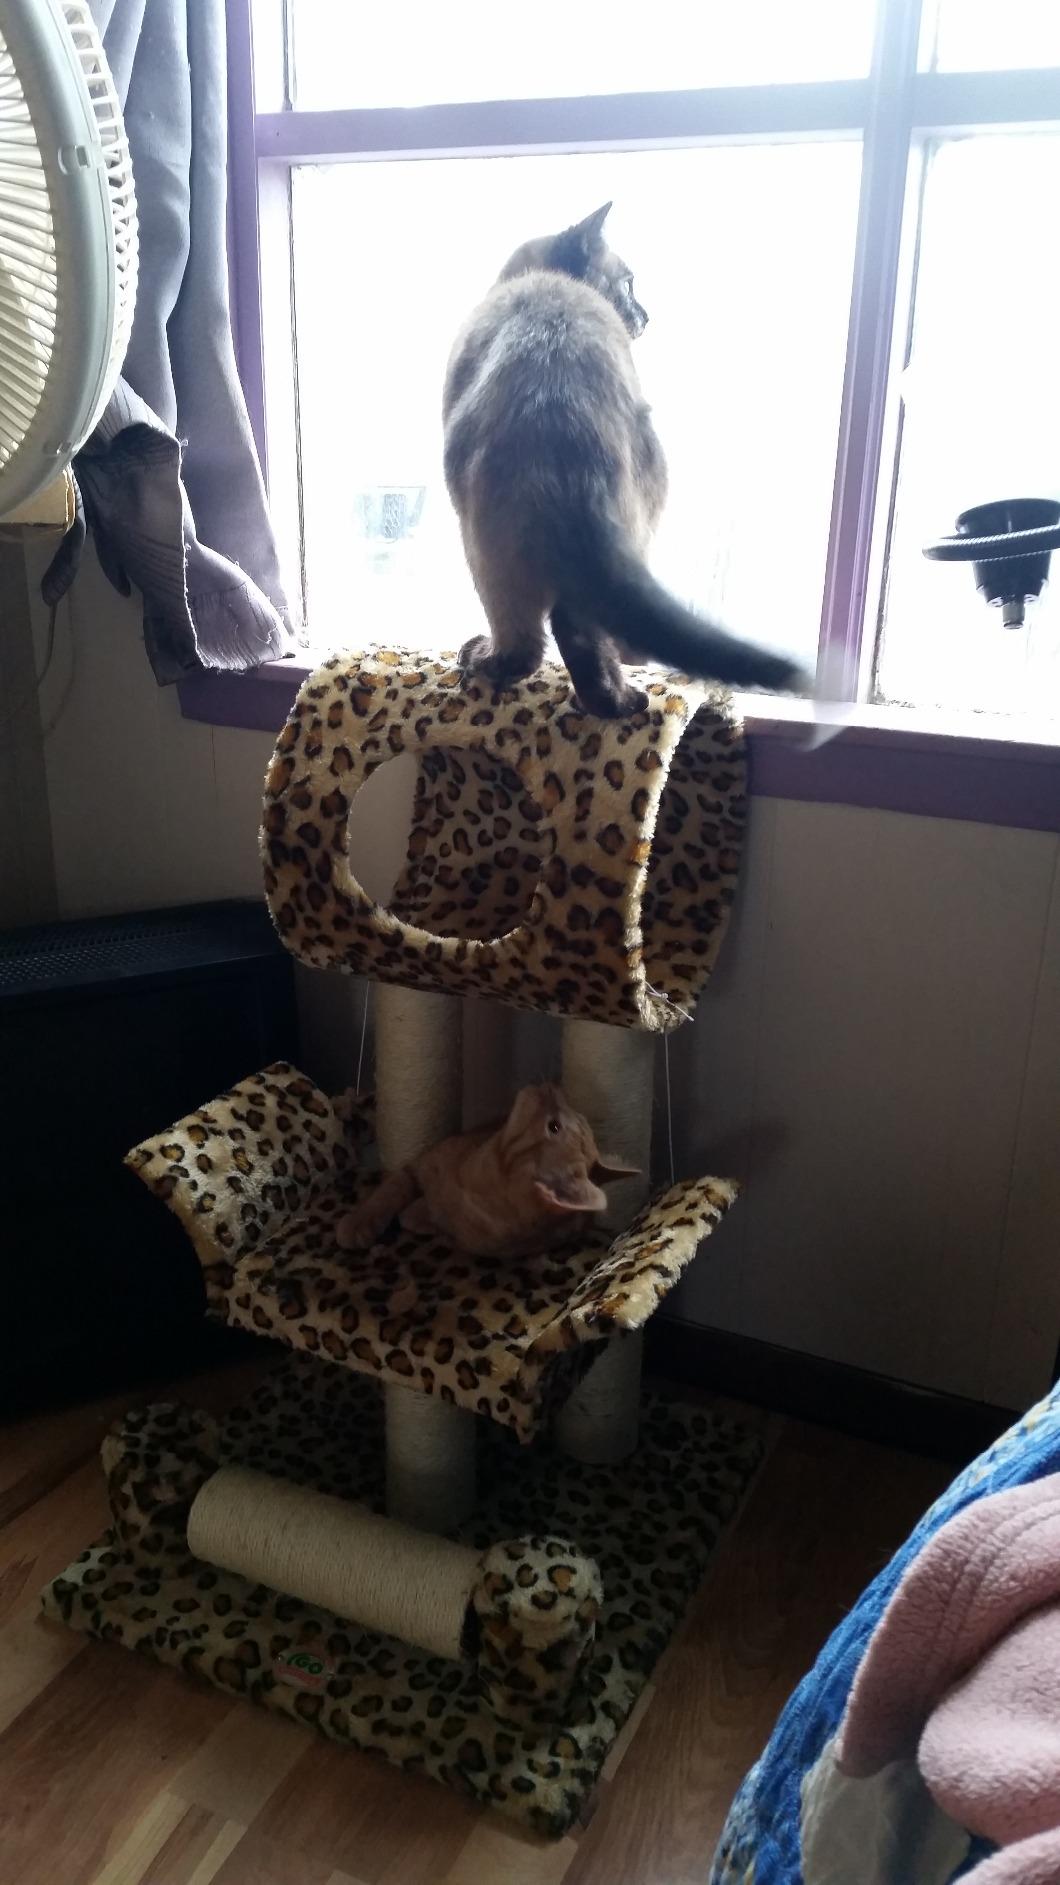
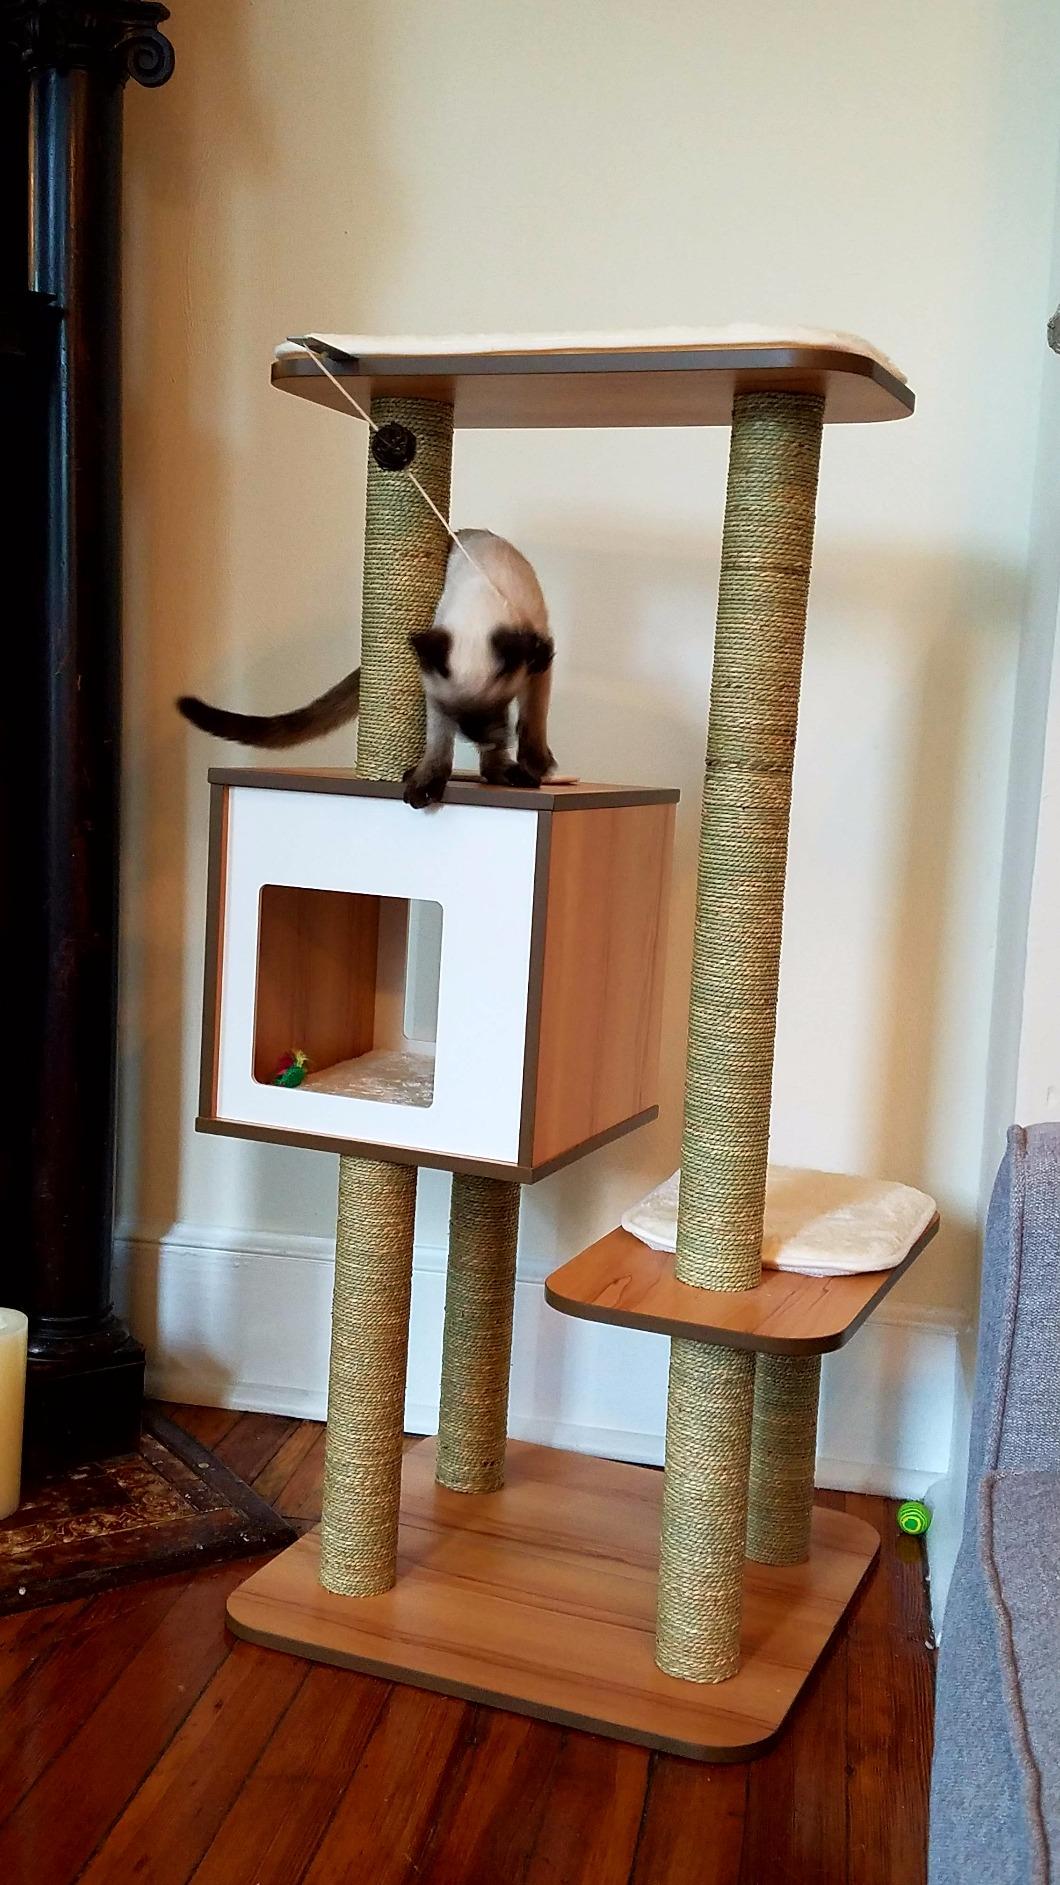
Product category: items_cat tree
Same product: no